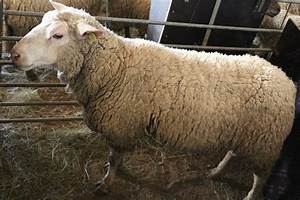
Label: sheep